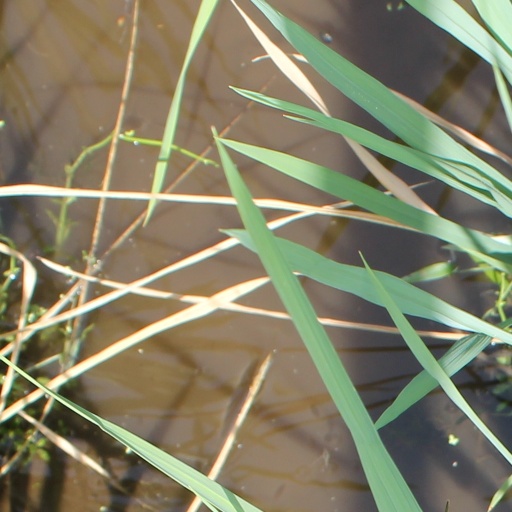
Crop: rice